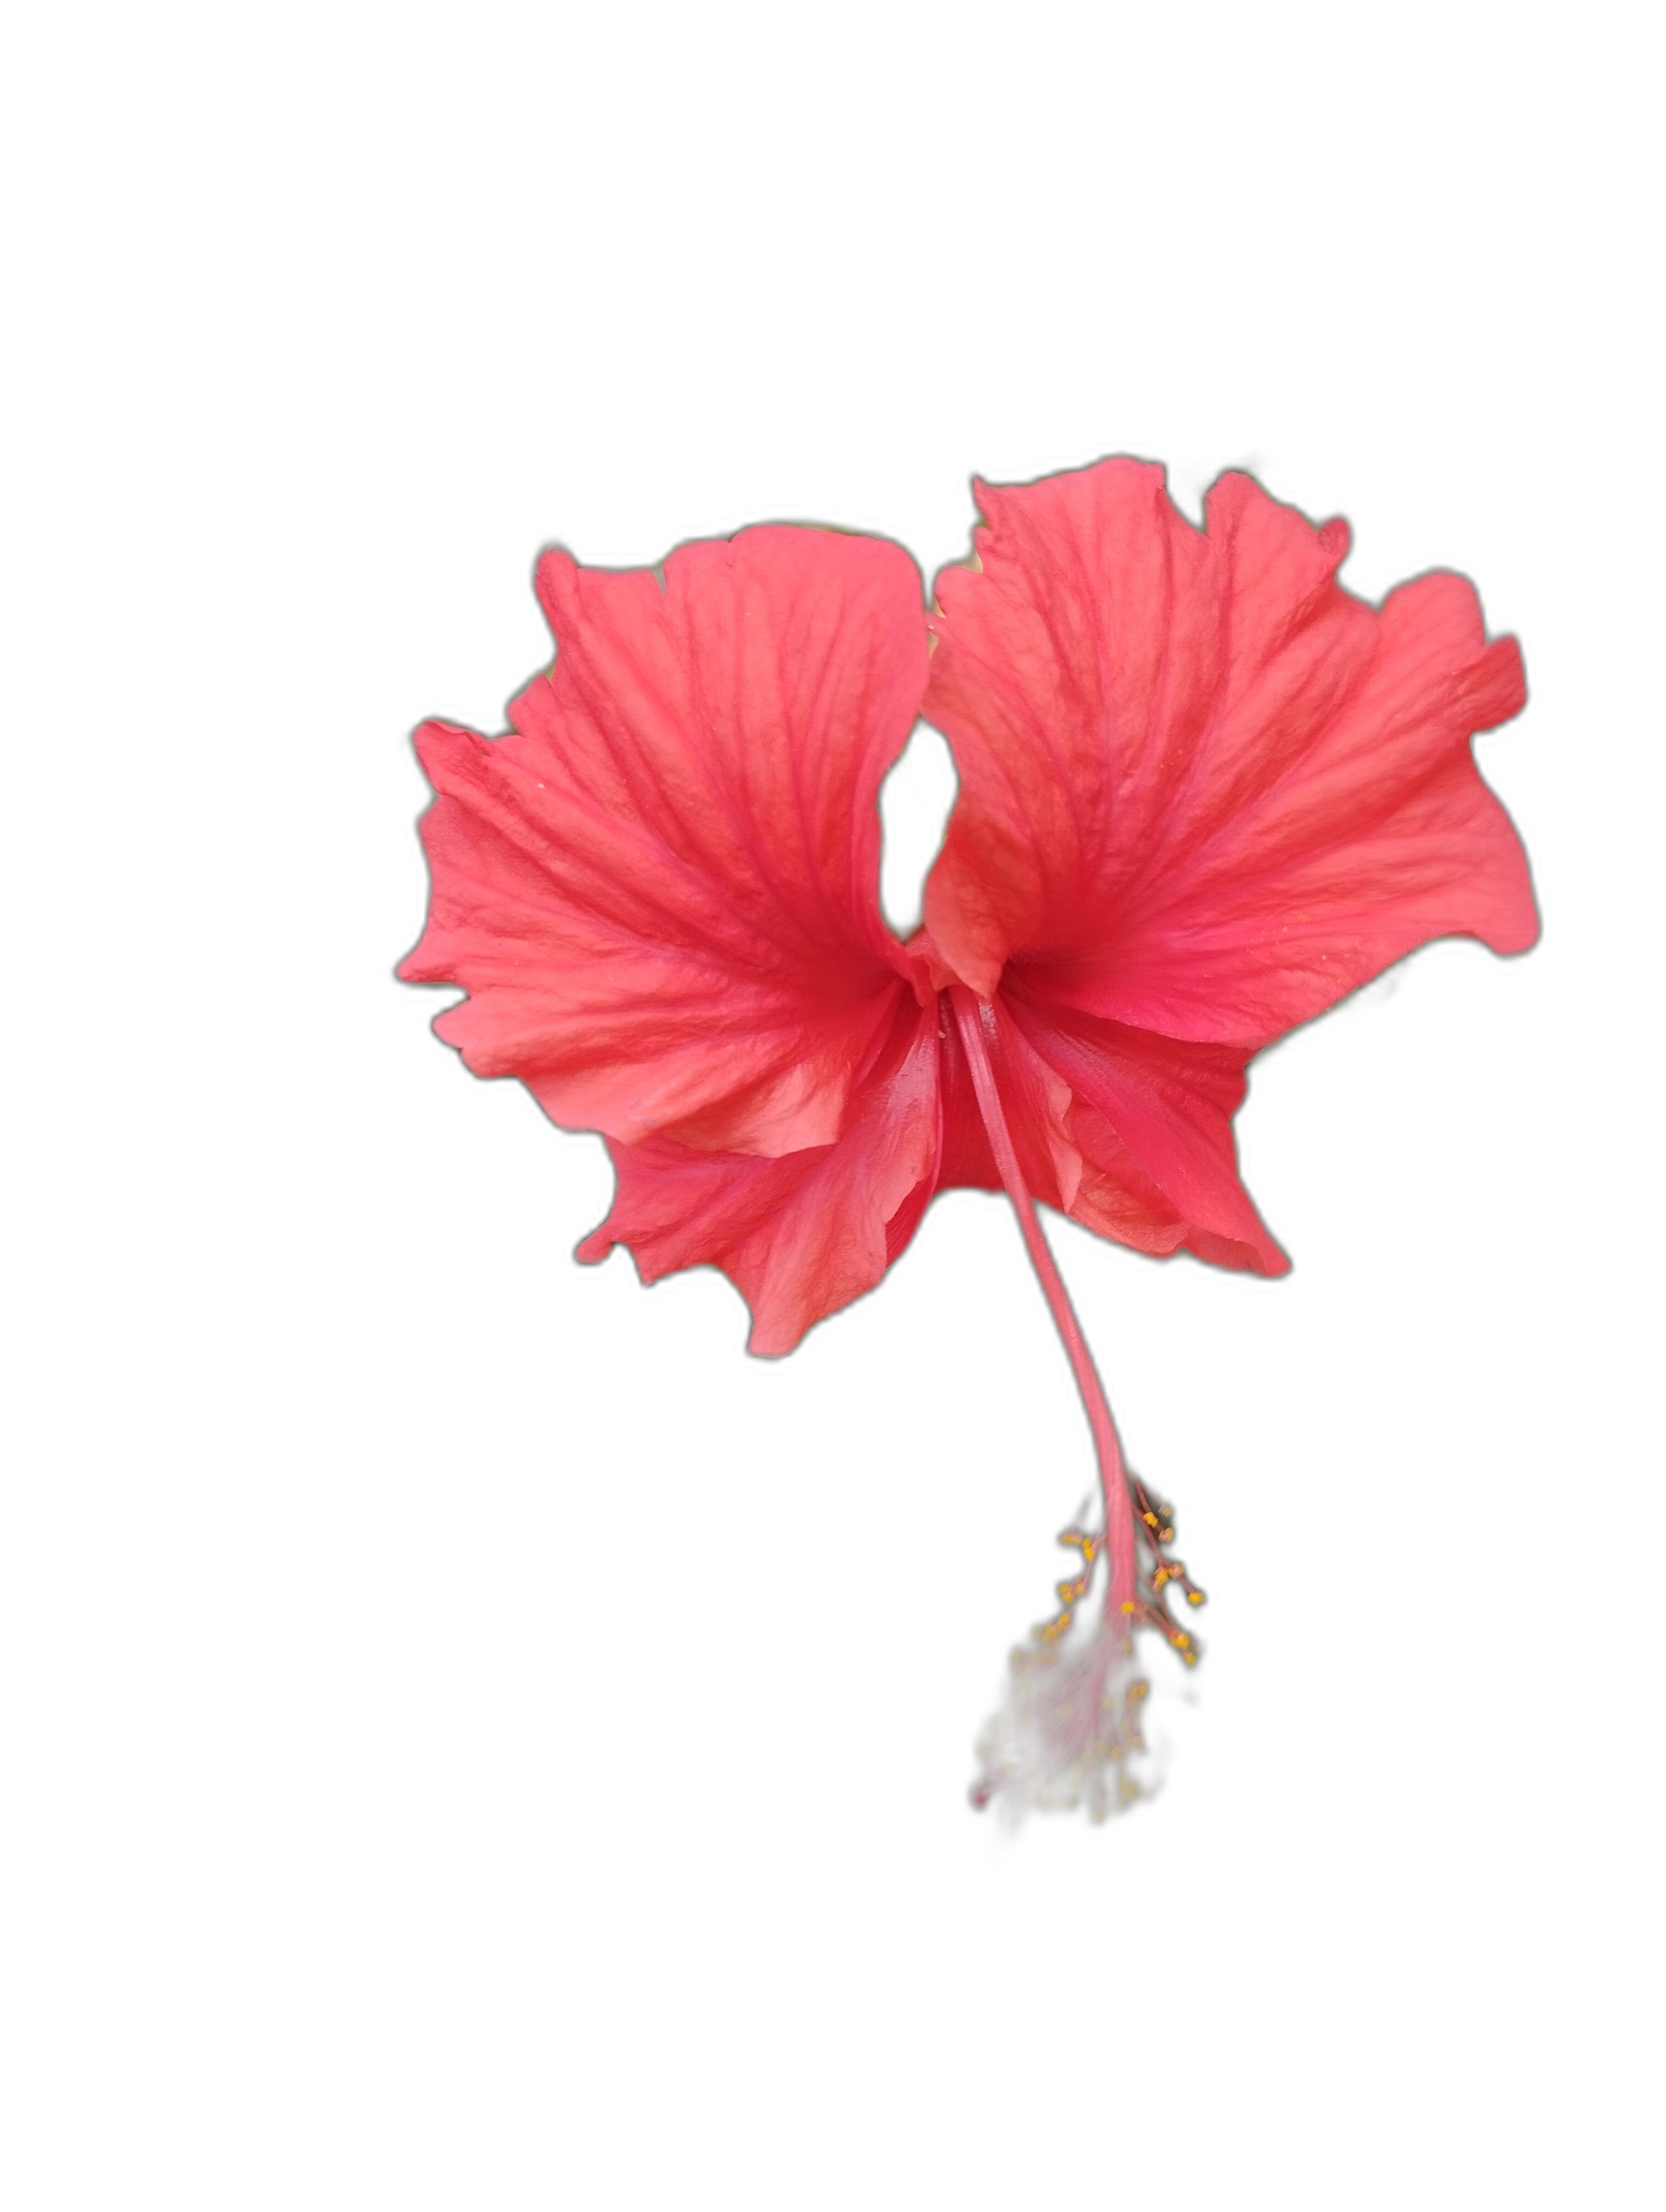
Label: Hibiscus